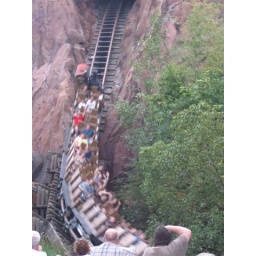
Vic in the red shirt on Everest coaster